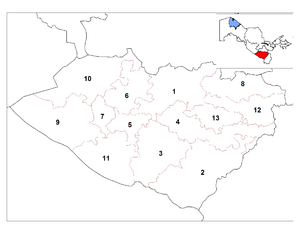
Les provinces de l'Ouzbékistan sont divisées en districts.